Christian Fredrik Sissenèr

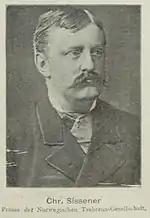
Christian Sissenèr

Christian Fredrik Møllerop Sissenèr (15 November 1849 – 4 January 1903) was a Norwegian real estate owner and politician for the Conservative Party.